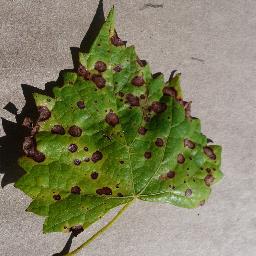
Label: Grape___Black_rot